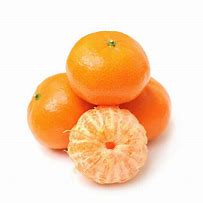
Label: mandarine